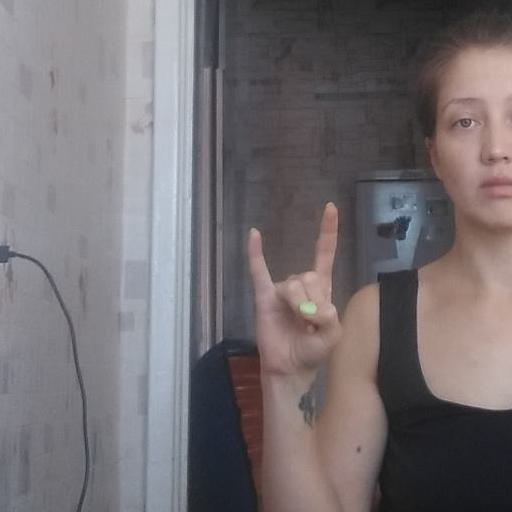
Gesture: rock